Headhunting

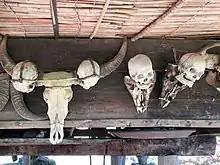
Headhunting skulls collected as trophies during blood feuds in Ifugao. Headhunting was banned in the Philippines in 1913.

Headhunting was practiced by many Austronesian people in Southeast Asia and the Pacific Islands. Headhunting has at one time or another been practiced among most of the peoples of Melanesia, including New Guinea. A missionary found 10,000 skulls in a community longhouse on Goaribari Island in 1901.